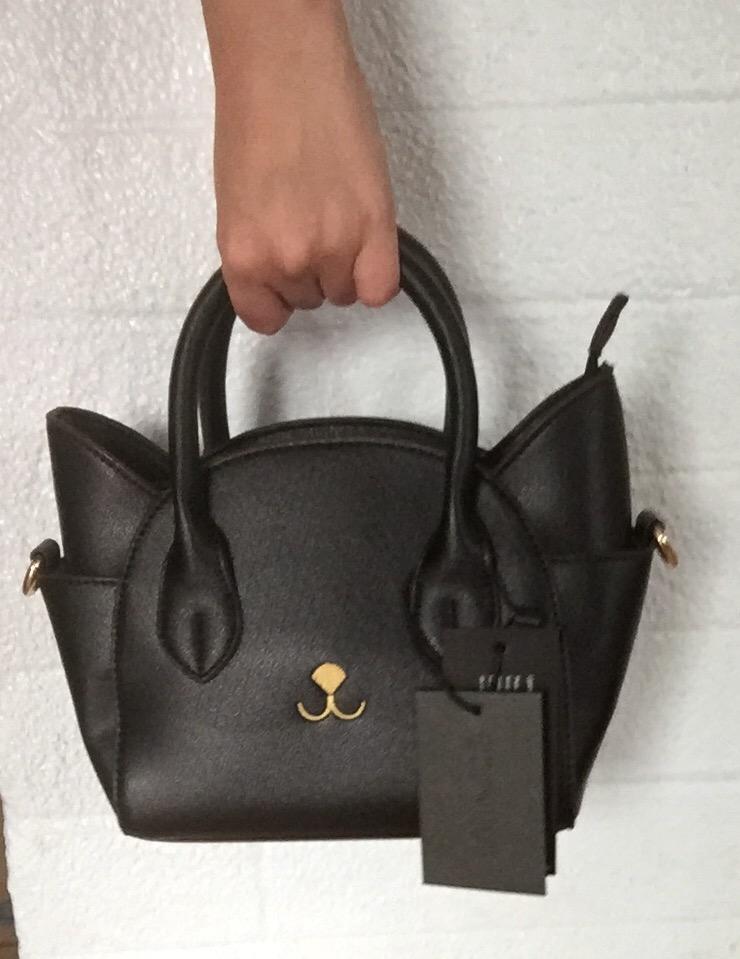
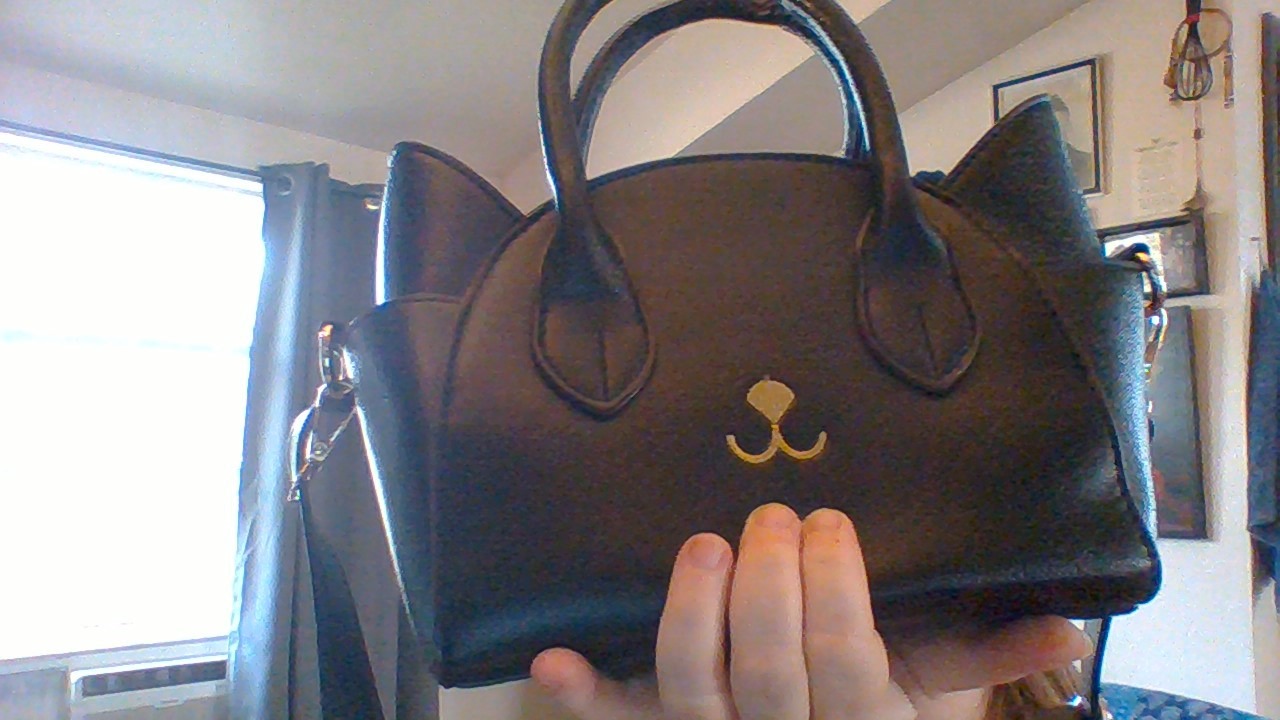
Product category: accessories_handbag
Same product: yes